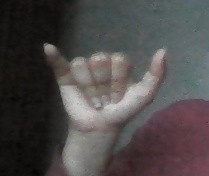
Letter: ya